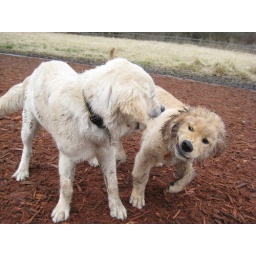
Brady's face in this photo will forever make me smile. This was his first trip to the dog park.